Arcfox Alpha-T6

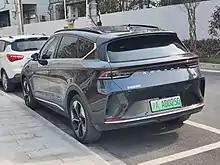
Arcfox αT6 rear

The αT6 was previewed by BAIC BJEV at the Geneva Motor Show 2019 as the Arcfox ECF Concept. Prices for the αT6 starts from 280,000 yuan ($39,564) in China and the first customer deliveries started in August 2020. The αT6 is manufactured by Magna and BJEV in a plant located in Zhenjiang, Jiangsu province. The capacity of the plant previously owned by BAIC is 180,000 vehicles per year.